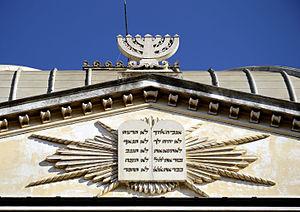
Dans la Bible, les Tables de la Loi sont des tables en pierre sur lesquelles Dieu a gravé le Décalogue remis à Moïse. Leur figuration traditionnelle est devenue un des symboles du judaïsme, utilisé en particulier au fronton des synagogues.